Varney Anderson

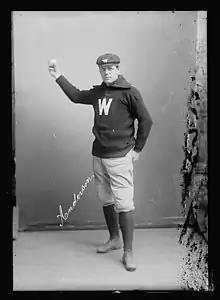
Varney Anderson, photographed by C. M. Bell Studio

Varney Samuel "Varn" Anderson was a Major League Baseball pitcher who played for the Indianapolis Hoosiers and the Washington Senators.